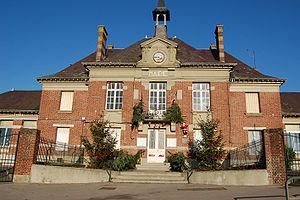
Frières-Faillouël est une commune française située dans le département de l'Aisne, en région Hauts-de-France.